Christian Pickart

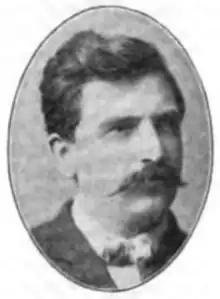

Christian "Christ" Pickart (November 15, 1870 – January 6, 1938) was a member of the Wisconsin State Assembly.